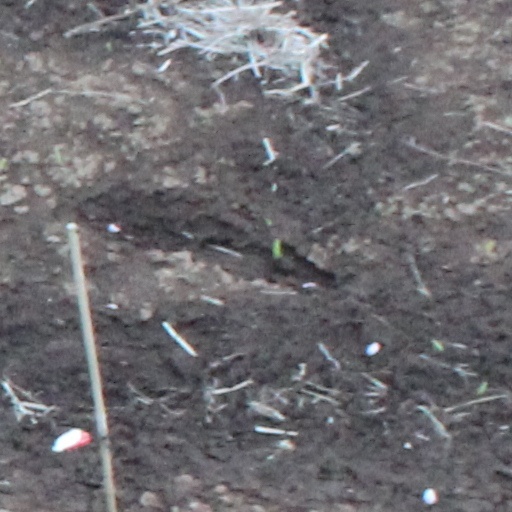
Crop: wheat